Holmestrandsporten

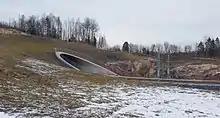
Southern entrance, February 2016

The Holmestrandsporten Tunnel ("Holmestrandsporten") is a long double track railway tunnel which runs through Holmestrandfjellet in Holmestrand and Tønsberg in Vestfold, Norway. It was opened for traffic on Monday 28 November 2016.